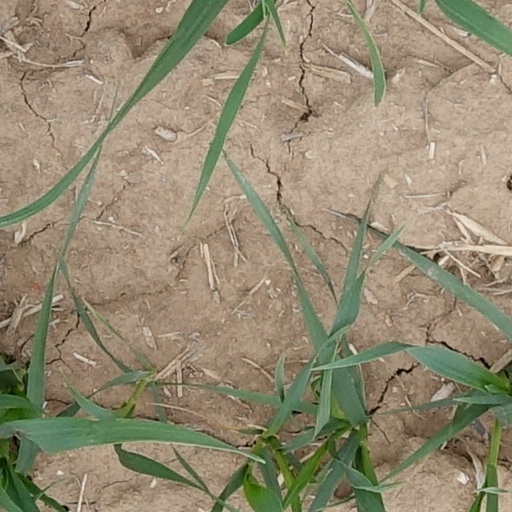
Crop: wheat